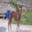
Label: horse